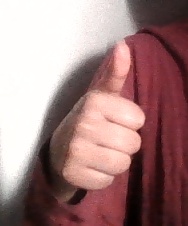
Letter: aleff